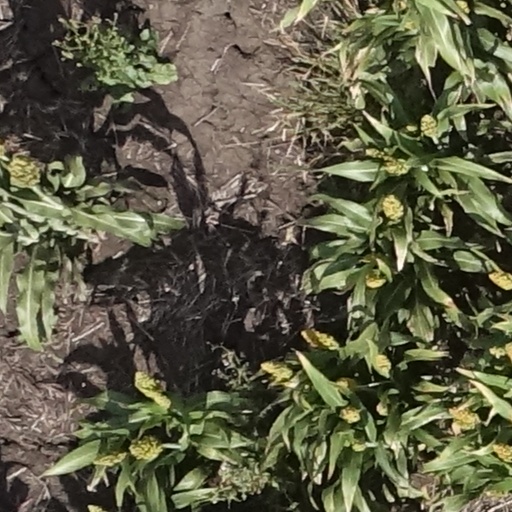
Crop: sorghum